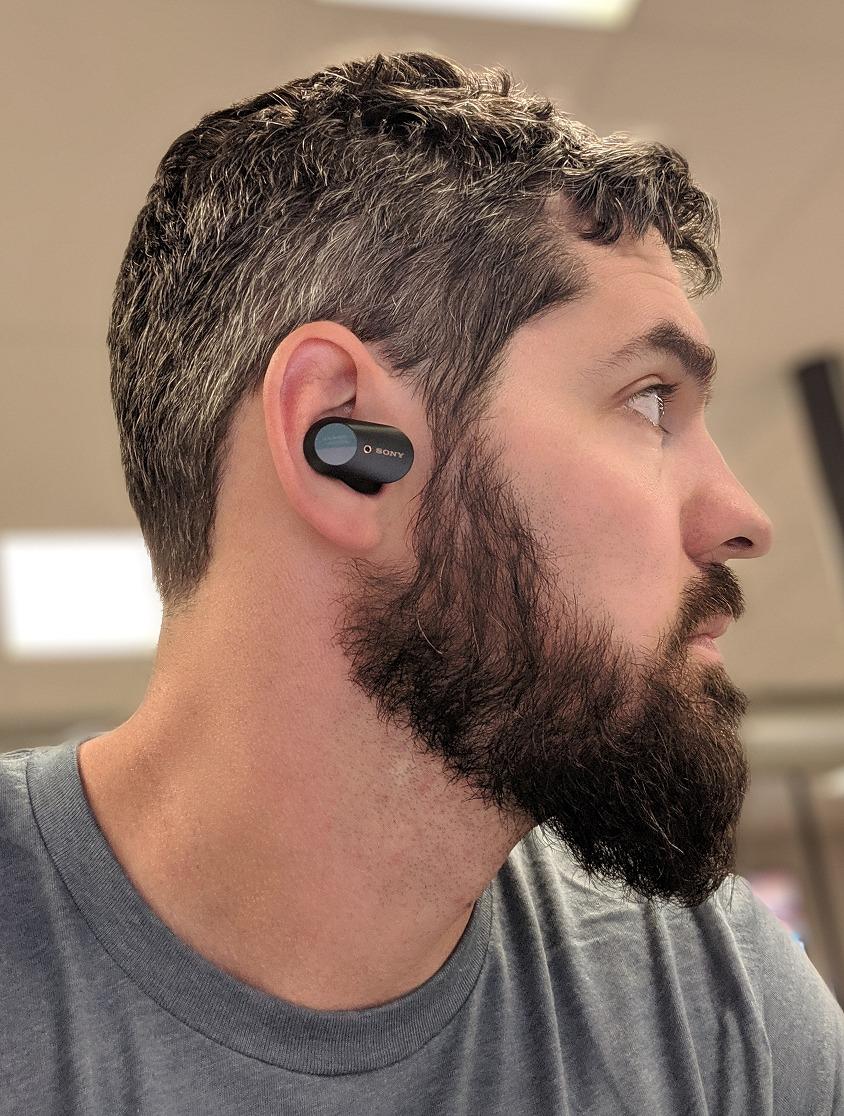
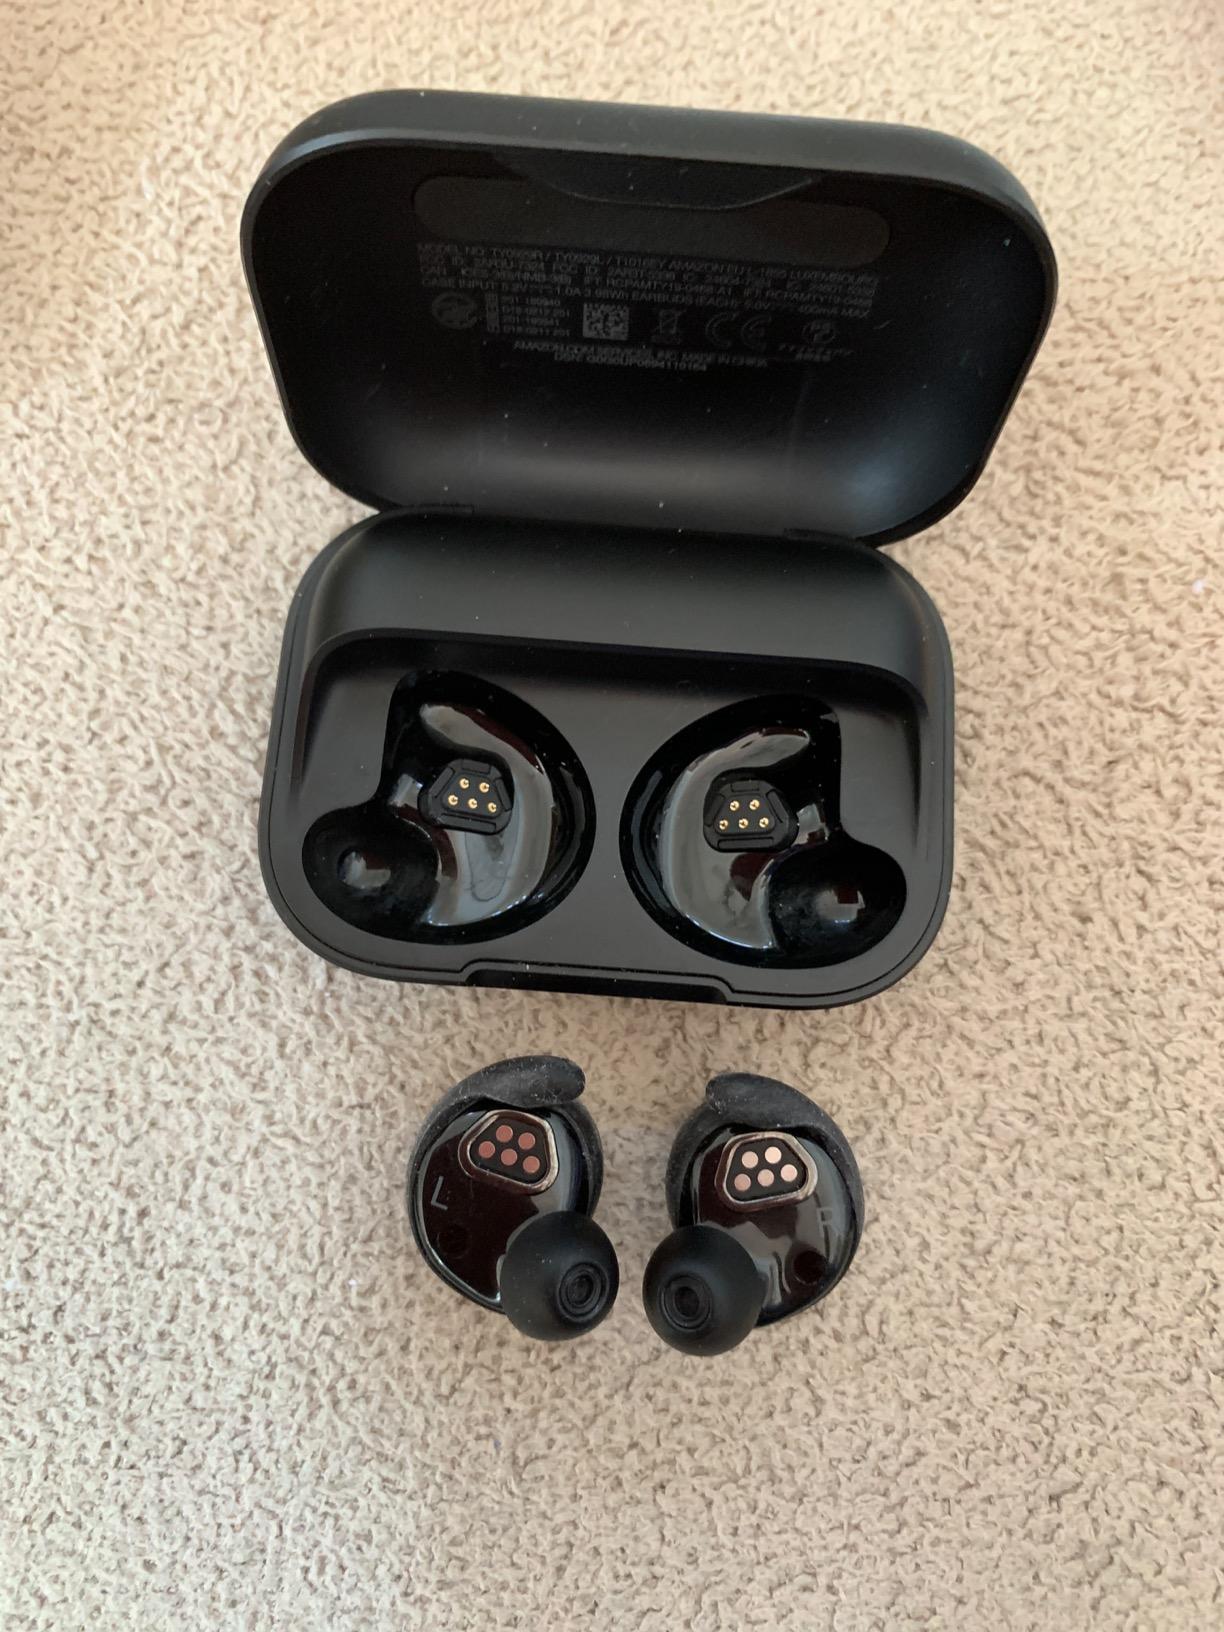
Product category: earbuds
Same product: no